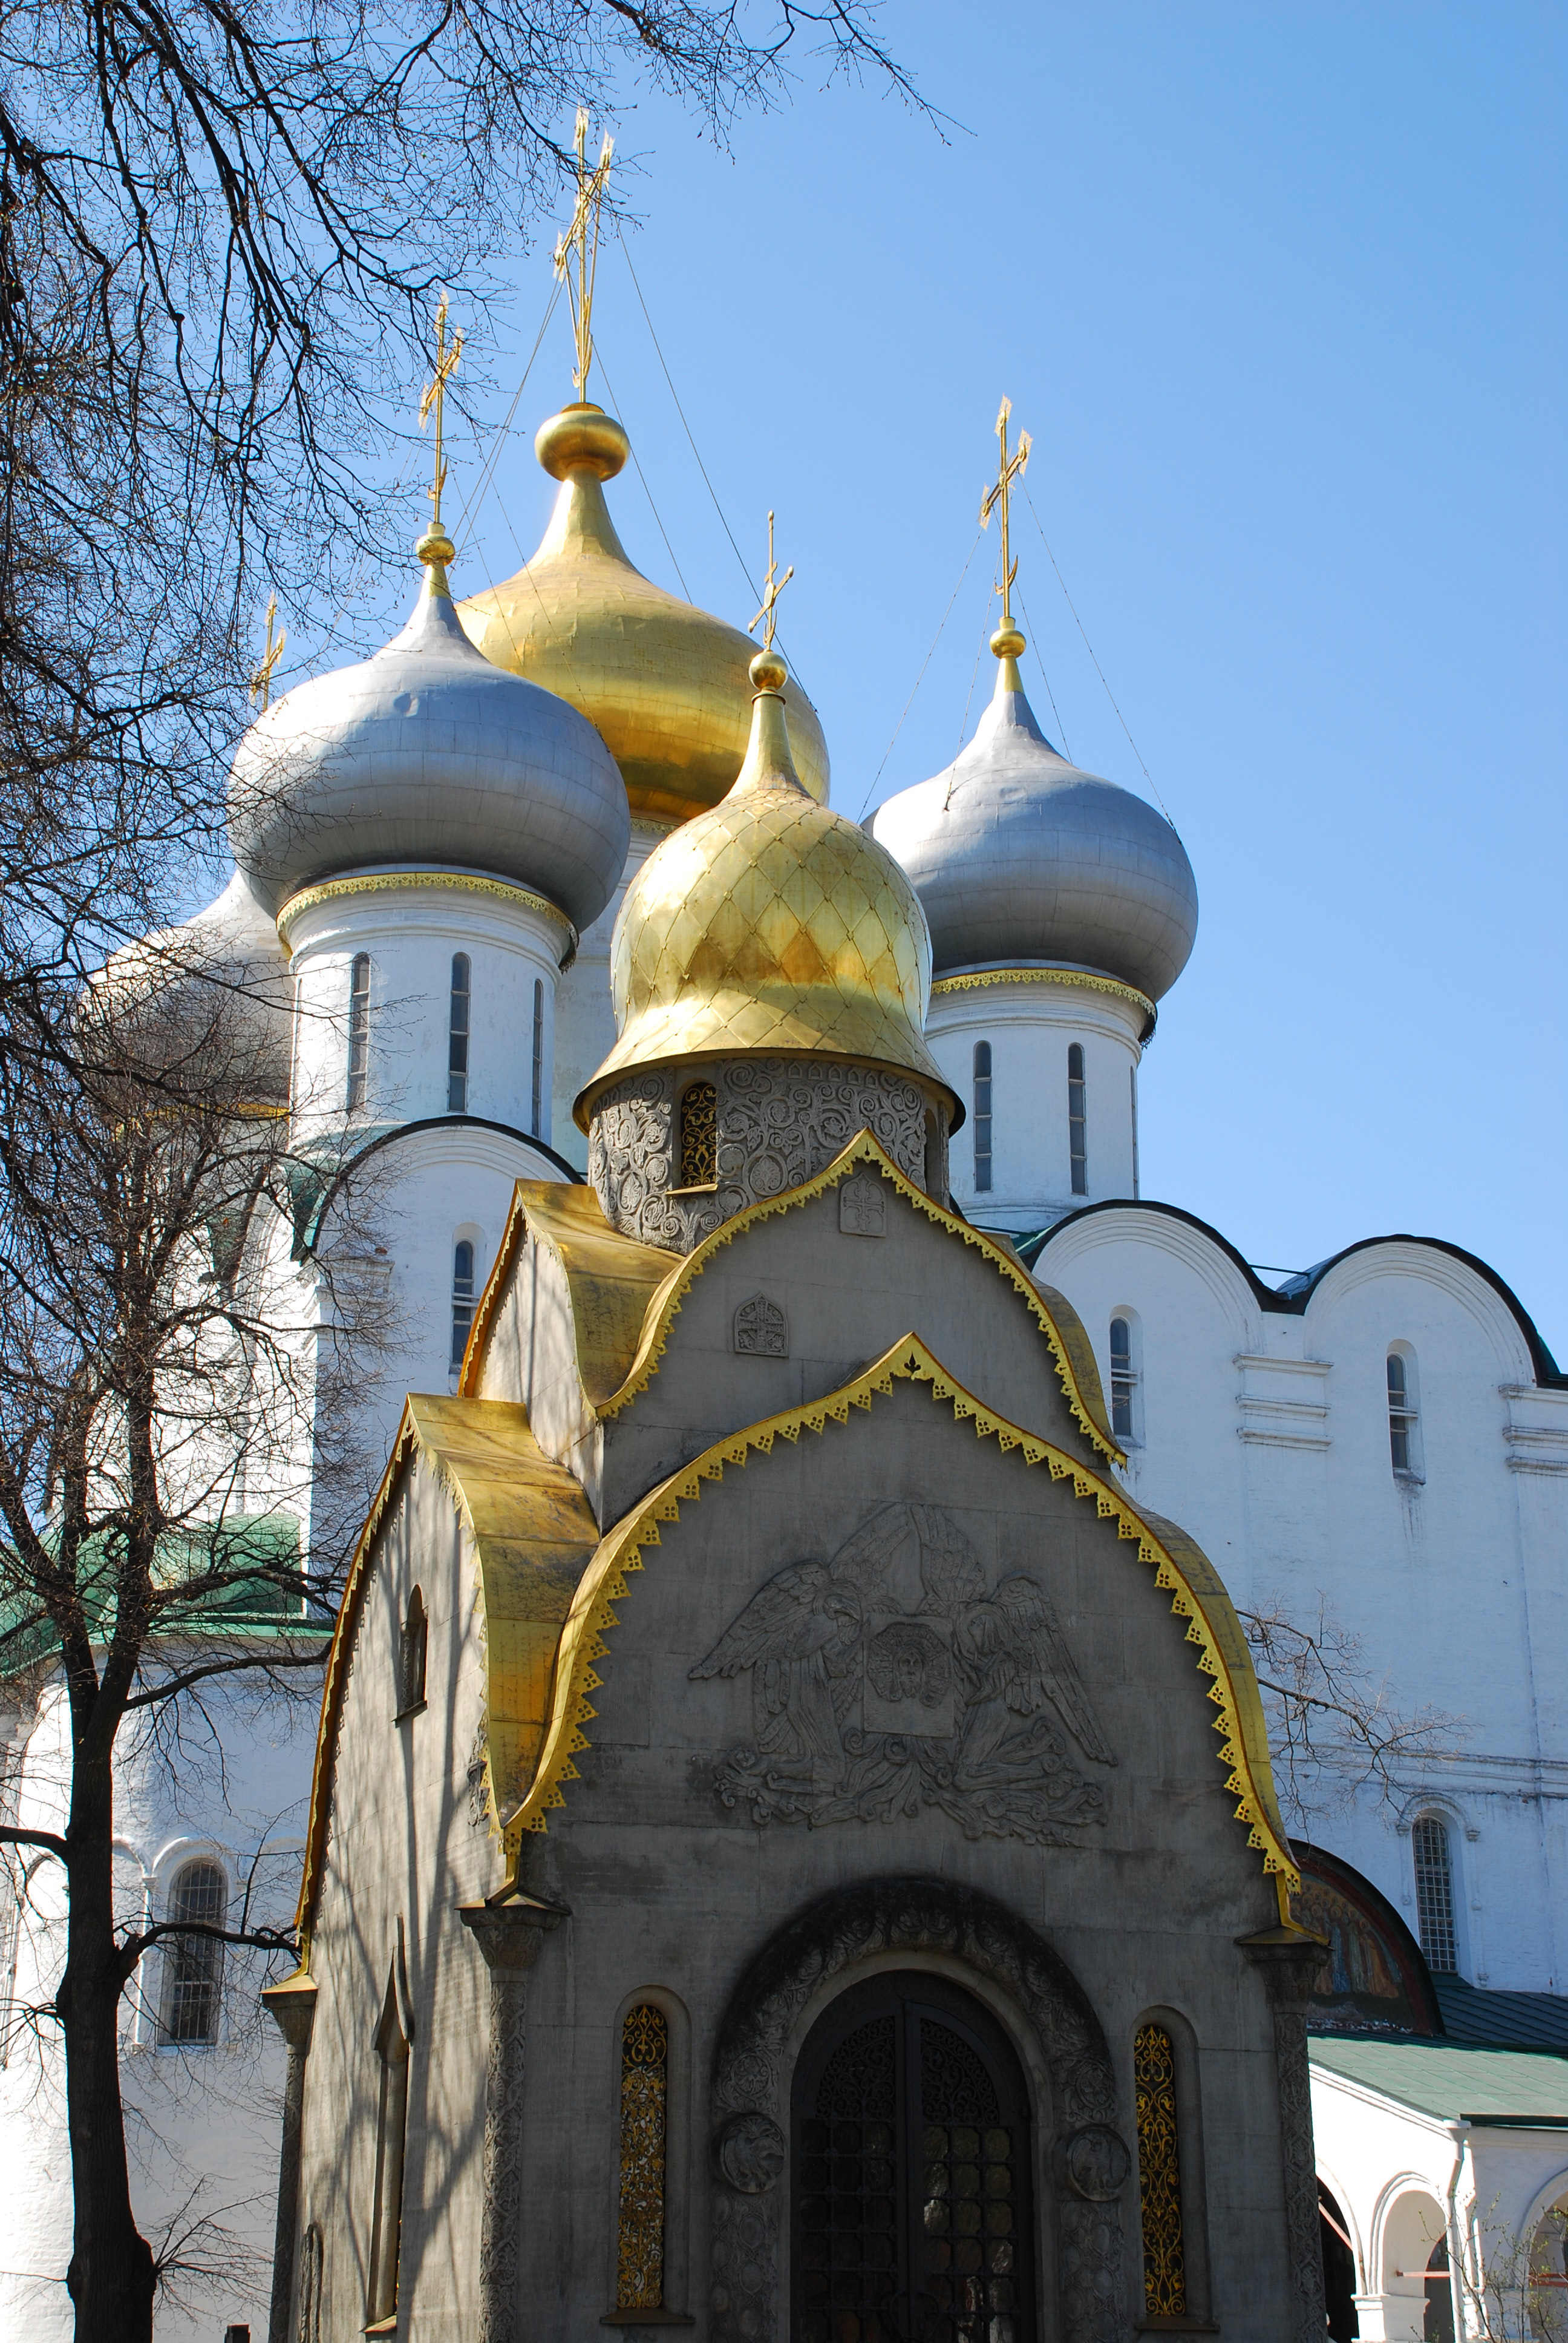
building, city, church, cathedral, chapel, nikon, place of worship, steeple, monastery, moscow, orthodox, russia, d80, moskau, nikond80, moscou, concordians, convent, novodevichy, novodevichyconvent